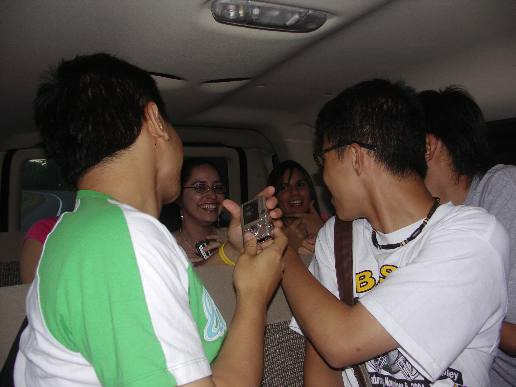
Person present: Yes